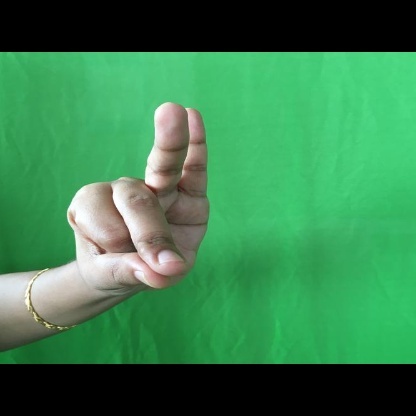
Mudra: Bramaram